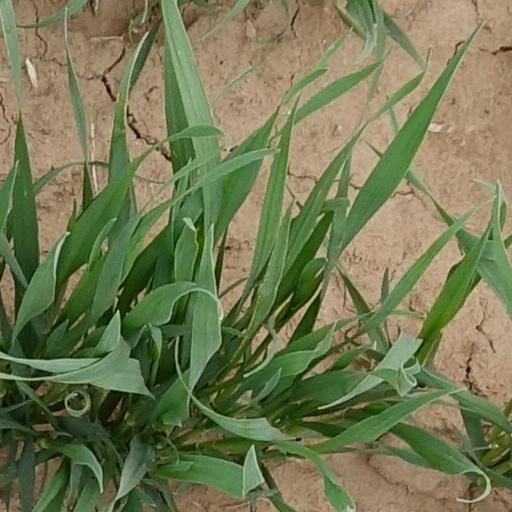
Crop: wheat